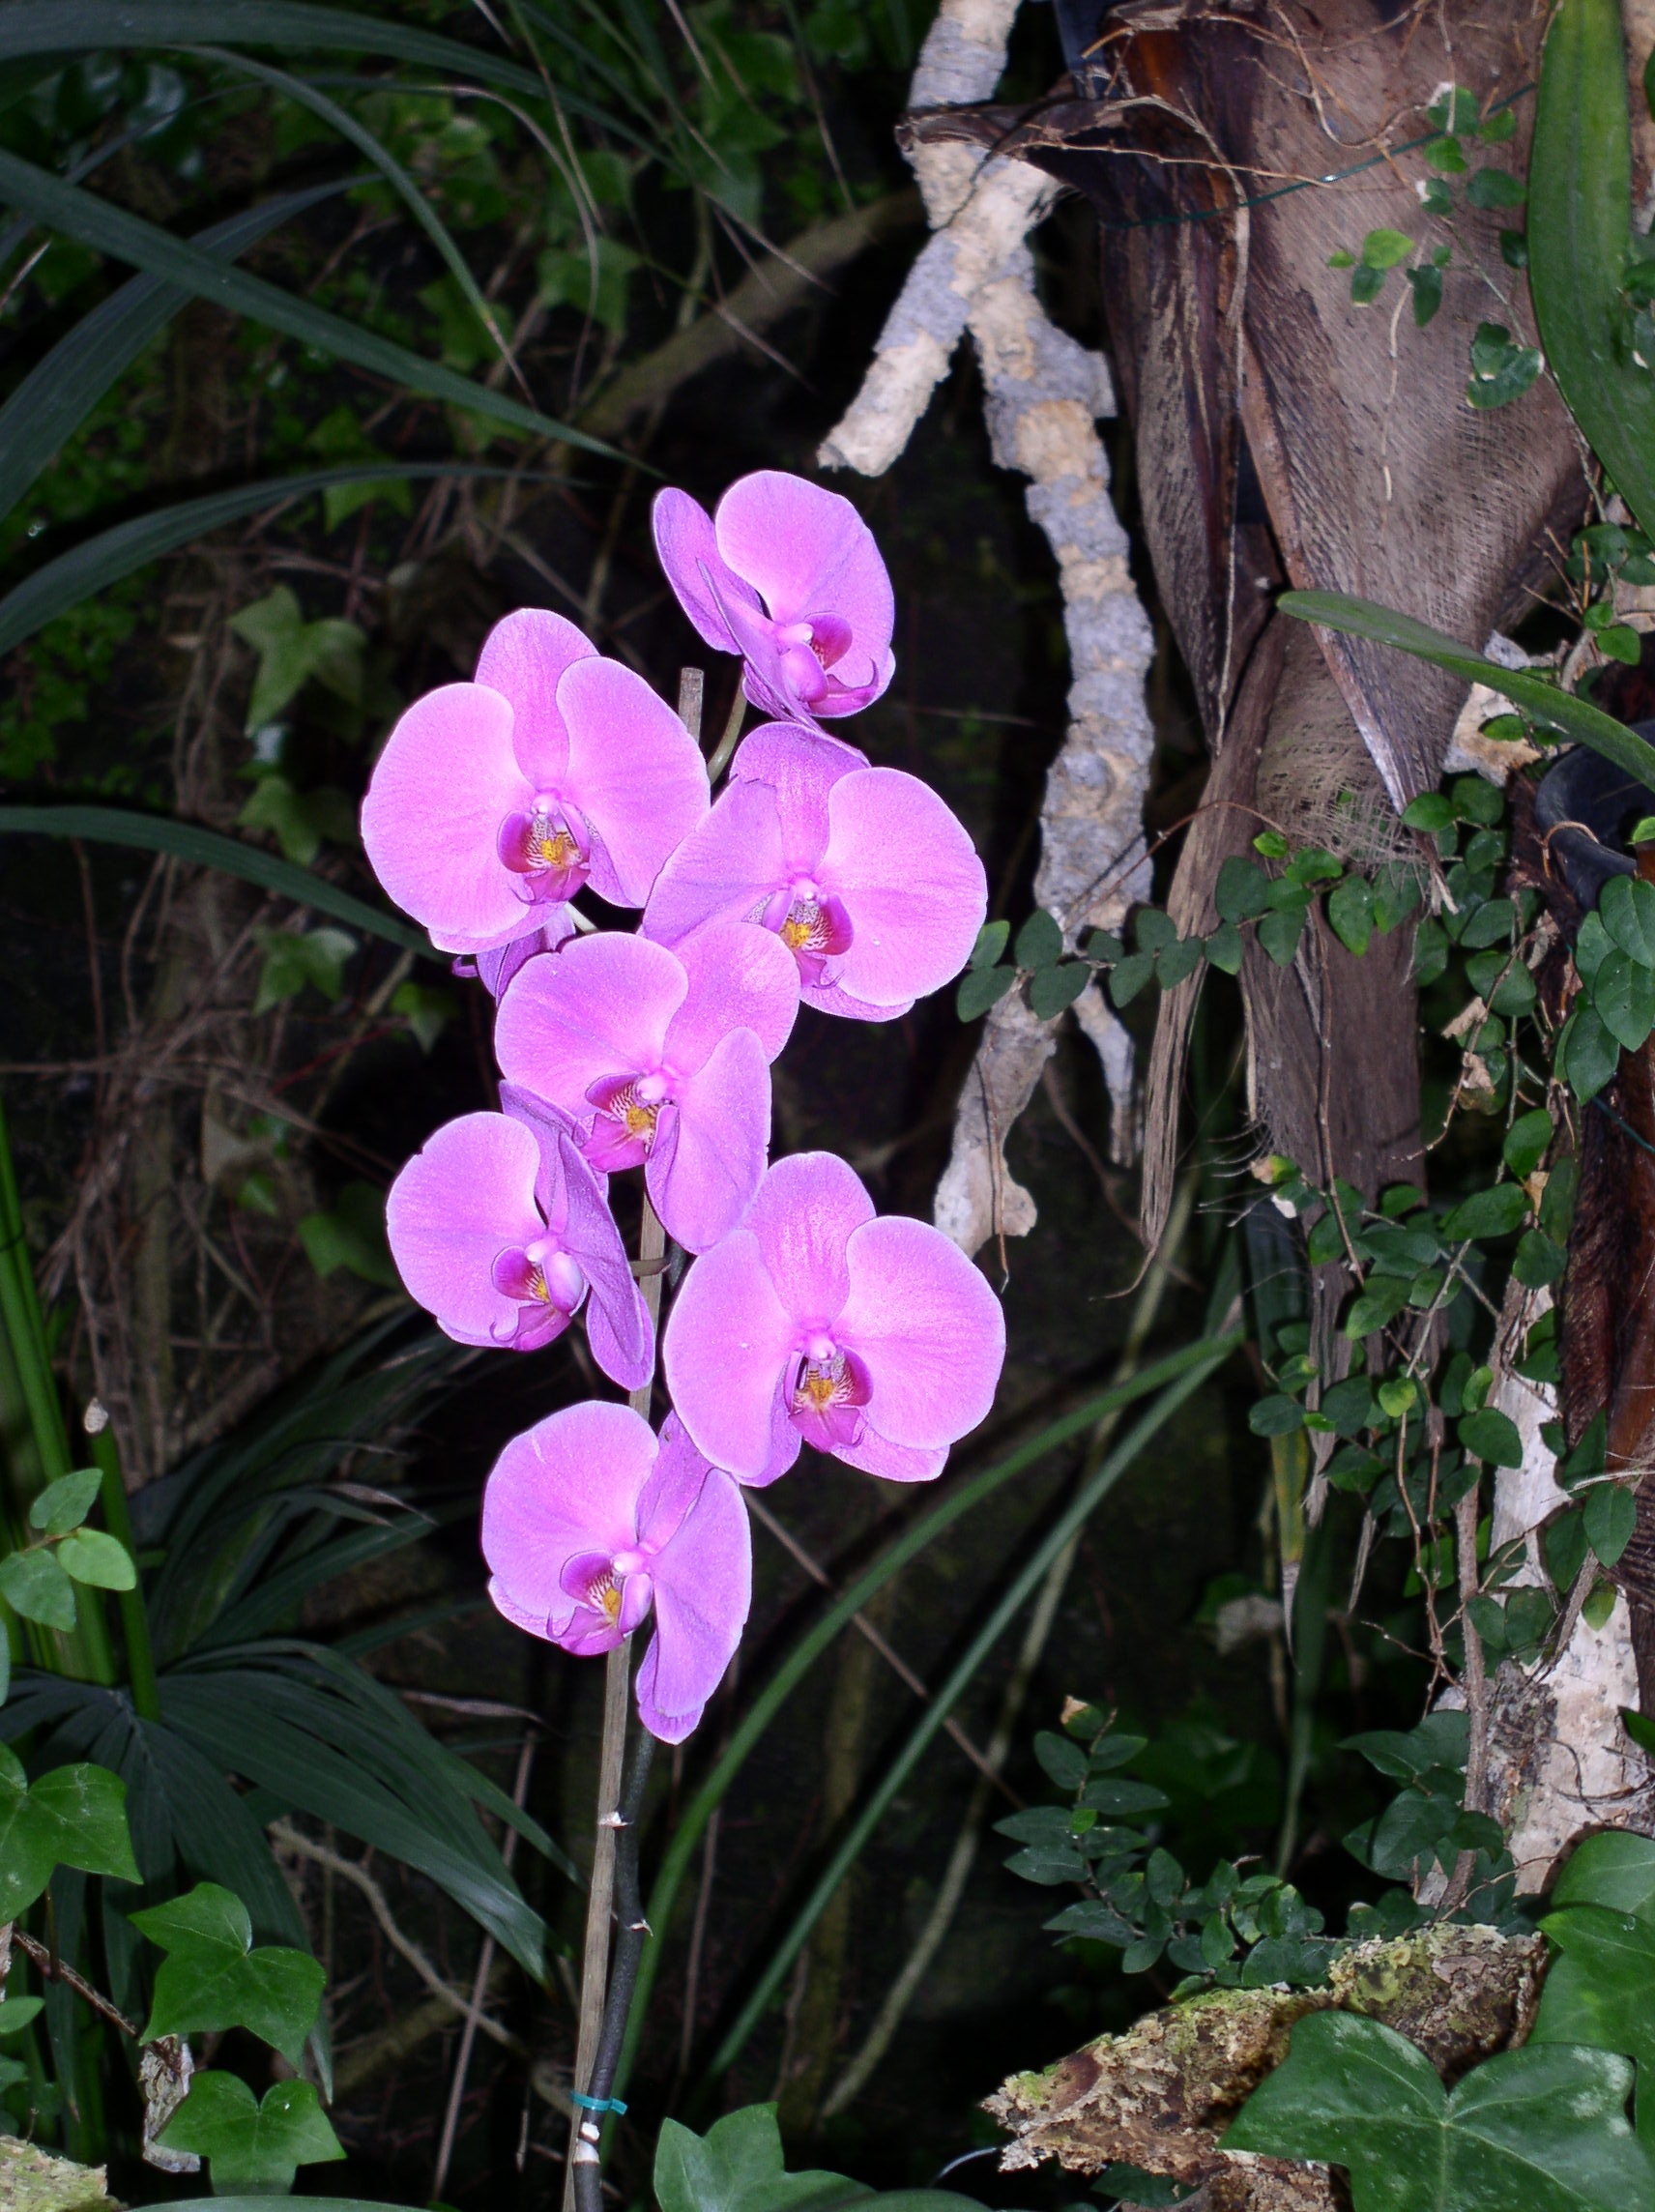
blossom, plant, flower, bloom, botany, pink, flora, orchid, wildflower, flowering plant, land plant, moth orchid